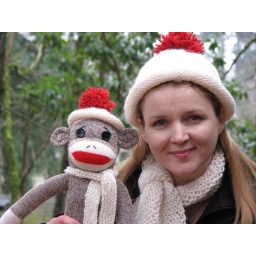
Hand knitted hat and scarf in sock monkey and human size